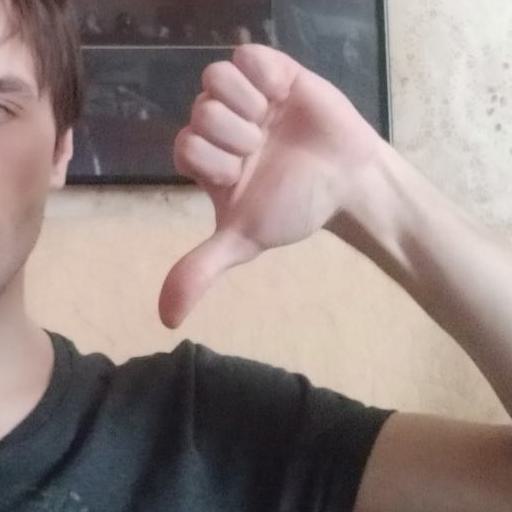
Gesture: dislike